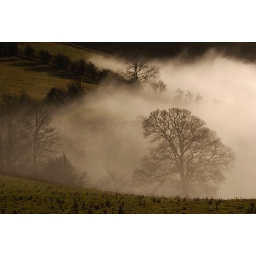
fog engulfing trees near white grit in south shropshire